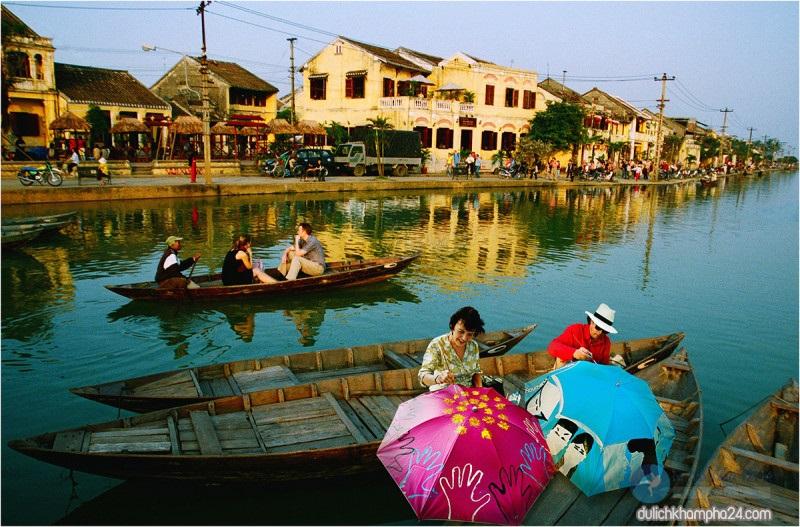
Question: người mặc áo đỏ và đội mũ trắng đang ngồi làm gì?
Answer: người đó đang vẽ trên chiếc ô màu xanh da trời